US FWS Penguin II

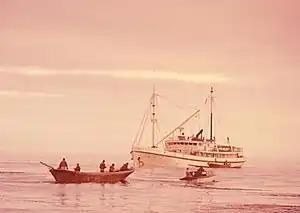
A baidara, or "bidarrah," better known today as an Umiak, is towed out to US FWS "Penguin II" to unload her while she rides at anchor in the Bering Sea off the Pribilof Islands in 1961. The lack of docking facilities for "Penguin II" in the Pribilofs necessitated this time-consuming method of lighterage there at the time.

"Penguin II" underwent renovations in February 1951 which gave her more cabin area, doubled her cargo capacity, and gave her ten times the refrigerated storage space of her predecessor "Penguin"; later, she also received an electromechanical steering system. She made five round trips between Seattle and the Pribilofs in 1952, during which she logged . She made six trips in 1953, logging and carrying 612 passengers, 3,450 tons of general cargo, and 146,484 U.S. gallons (117,187 Imperial gallons; 554,502 liters) of fuel oil. She transported many of the 66,378 sealskins harvested in 1953 at the Pribilofs to Seattle.